Budapest

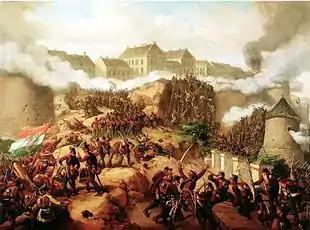
The Hungarian revolutionary army liberates the Buda castle in May 1849.

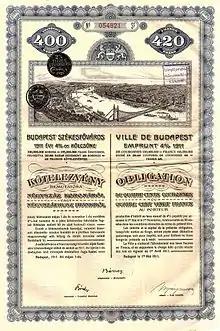
Bond of the City of Budapest, issued 1 May 1911

The 19th century was dominated by the Hungarian struggle for independence and modernisation. The national insurrection against the Habsburgs began in the Hungarian capital in 1848 and was defeated one and a half years later, with the help of the Russian Empire. 1867 was the year of Reconciliation that brought about the birth of Austria-Hungary. This made Budapest the twin capital of a dual monarchy. It was this compromise which opened the second great phase of development in the history of Budapest, lasting until World War I. In 1849 the Chain Bridge linking Buda with Pest was opened as the first permanent bridge across the Danube and in 1873 Buda and Pest were officially merged with the third part, Óbuda (Old Buda), thus creating the new metropolis of Budapest. The dynamic Pest grew into the country's administrative, political, economic, trade and cultural hub. Ethnic Hungarians overtook Germans in the second half of the 19th century due to mass migration from the overpopulated rural Transdanubia and Great Hungarian Plain. Between 1851 and 1910 the proportion of Hungarians increased from 35.6% to 85.9%, Hungarian became the dominant language, and German was crowded out. The proportion of Jews peaked in 1900 with 23.6%. Due to the prosperity and the large Jewish community of the city at the start of the 20th century, Budapest was often called the "Jewish Mecca" or "Judapest". Budapest also became an important center for the Aromanian diaspora during the 19th century. In 1918, Austria-Hungary lost the war and collapsed; Hungary declared itself an independent republic (Republic of Hungary). In 1920 the Treaty of Trianon partitioned the country, and as a result, Hungary lost over two-thirds of its territory, and about two-thirds of its inhabitants, including 3.3 million out of 15 million ethnic Hungarians.